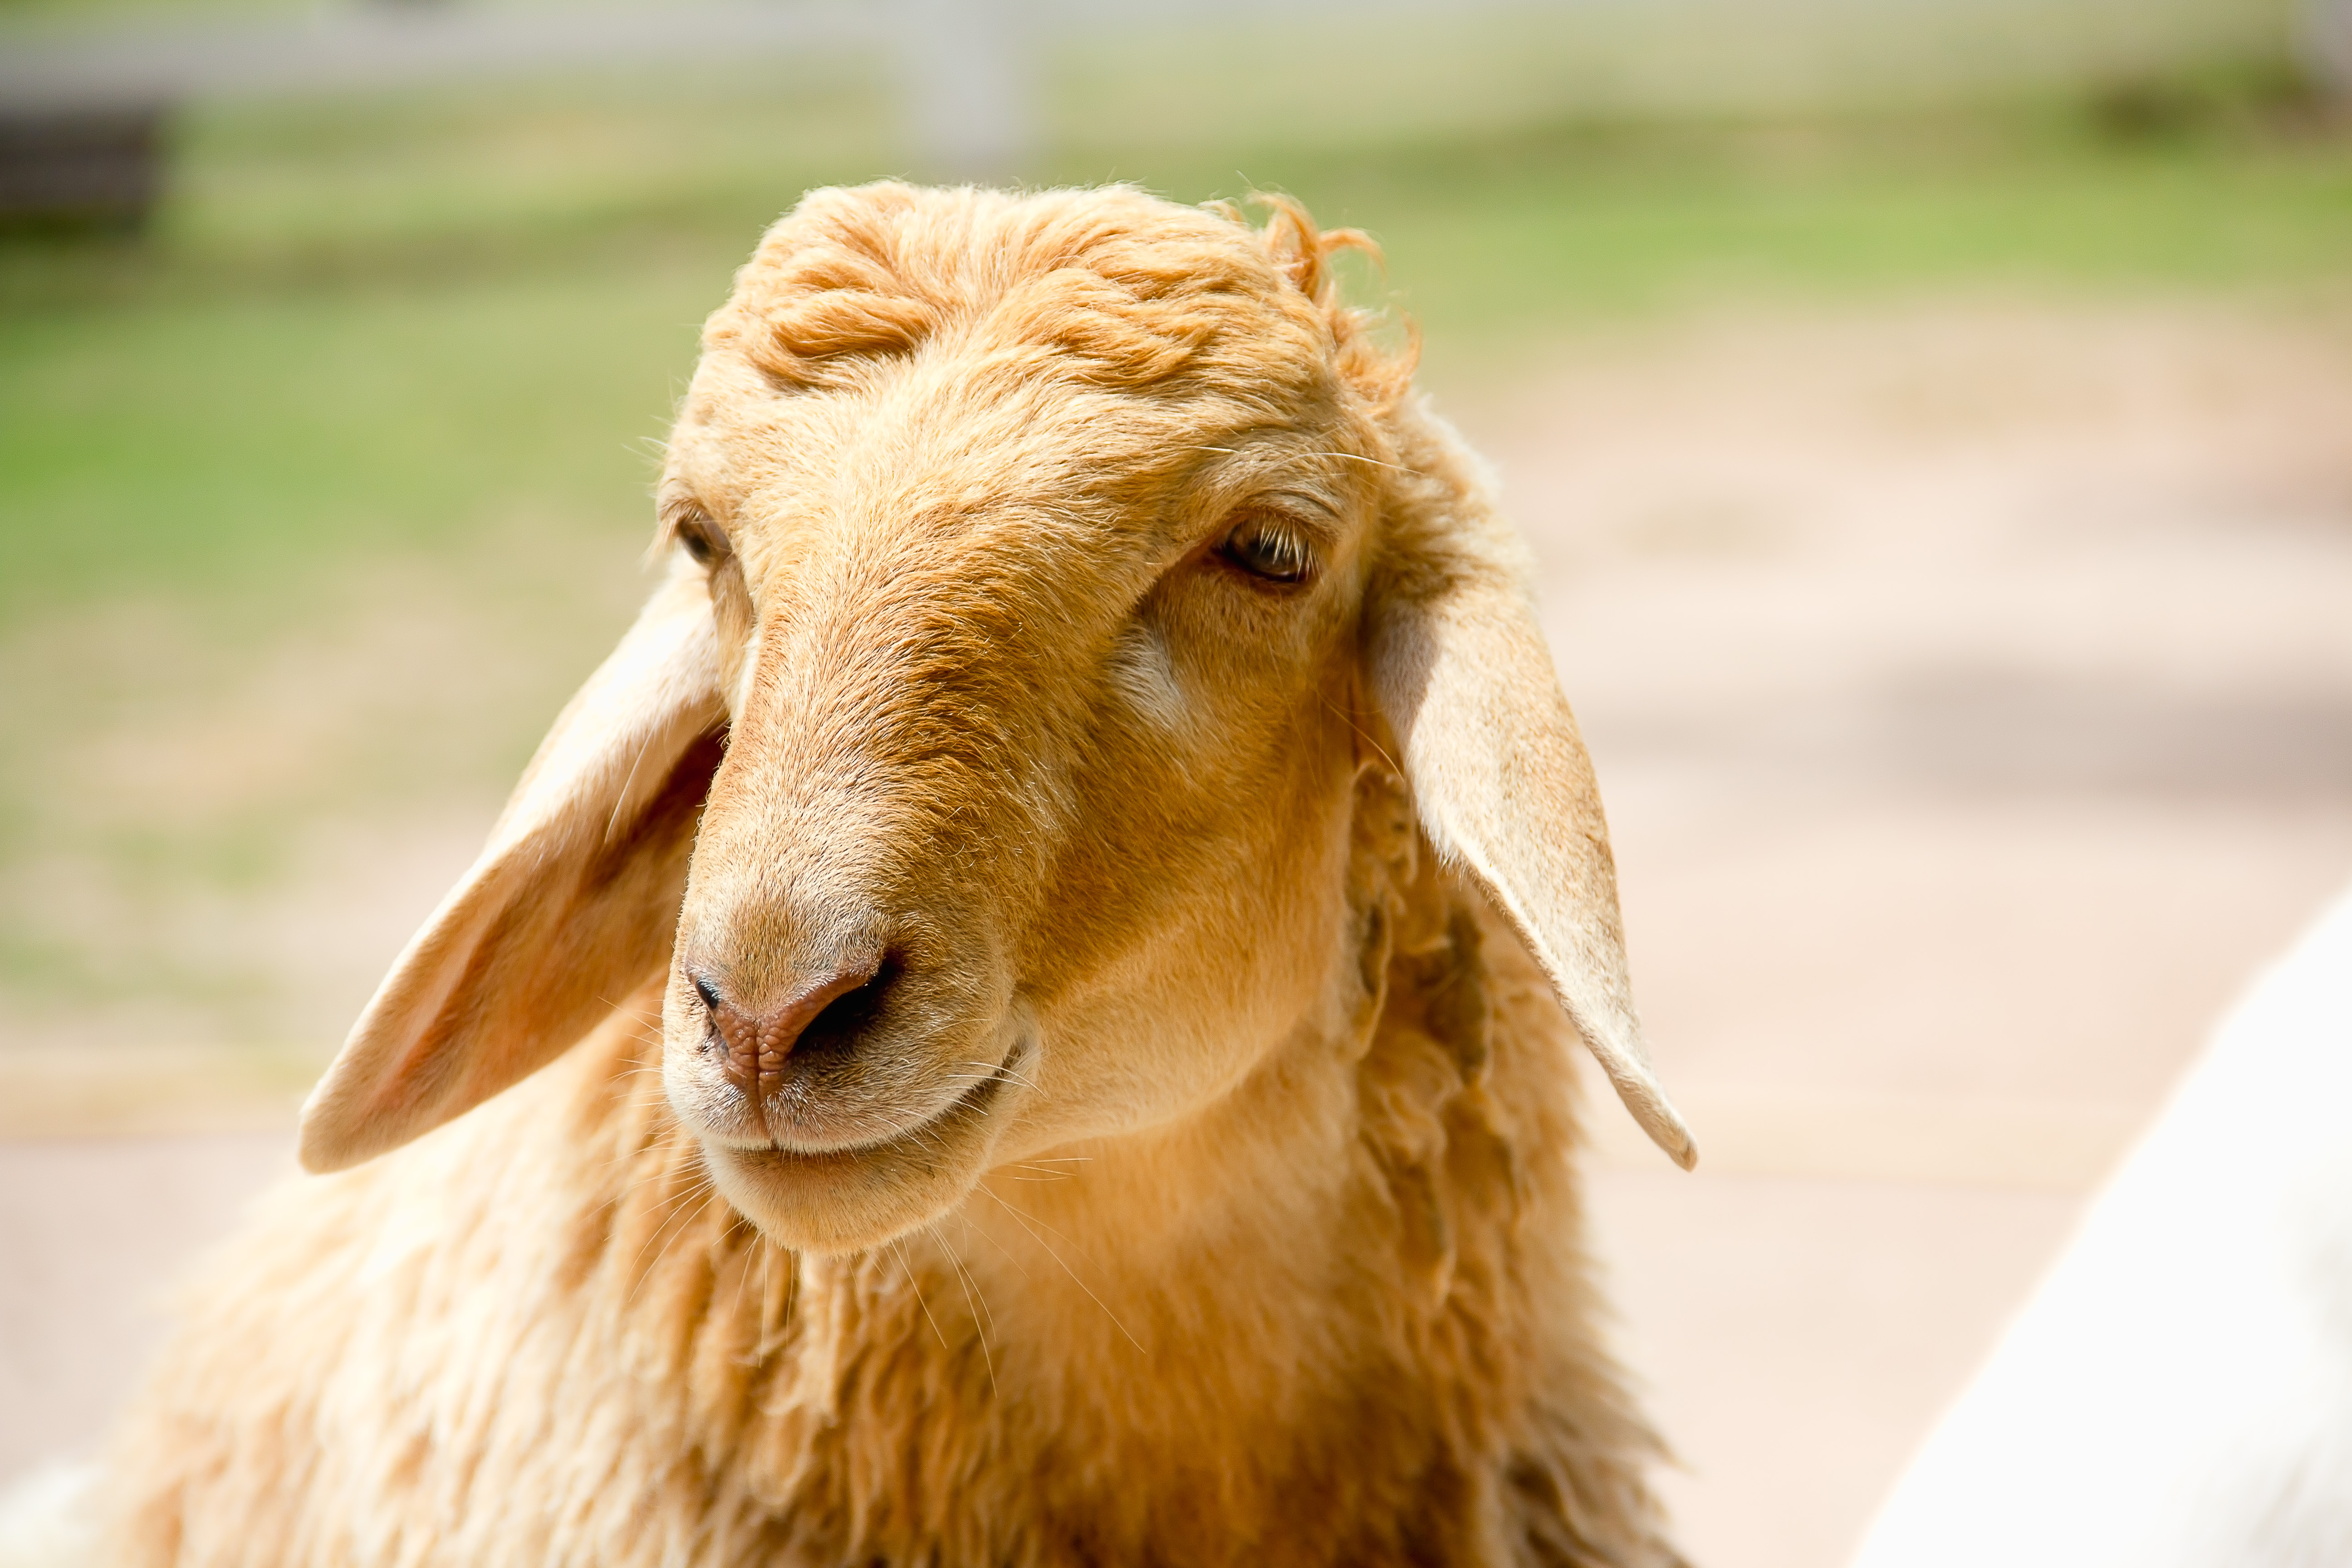
agriculture, animal, background, closeup, cute, domestic, eye, eyes, face, farm, farming, field, fur, head, lamb, life, mammal, natural, nature, pet, portrait, rural, sheep, white, wool, young, fauna, goats, cow goat family, goat, barbary sheep, snout, livestock, goat antelope, wildlife